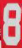
Number: 8